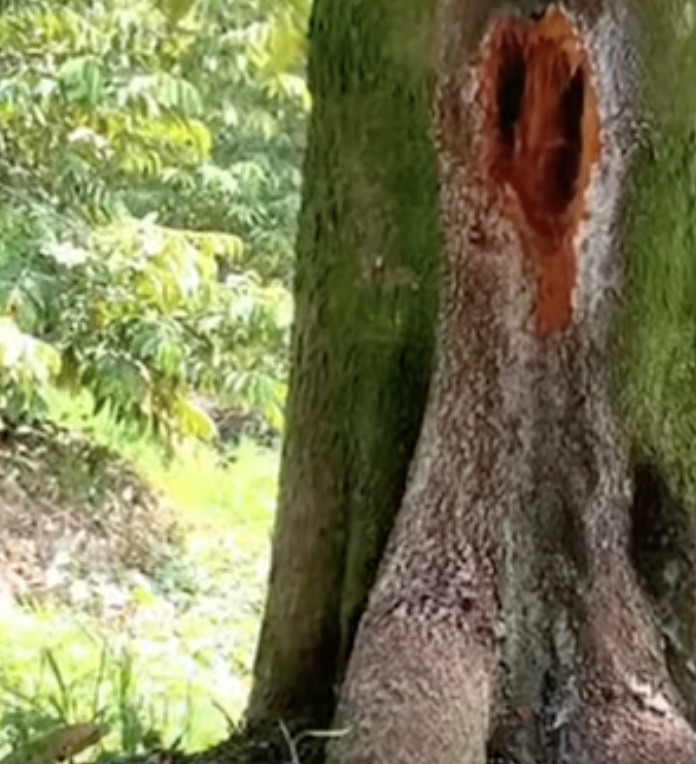
Label: stem_cracking_ gummosis